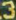
Number: 3